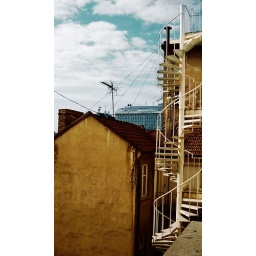
The house drawn by tea. Serbia. Impressions of Pavic's books